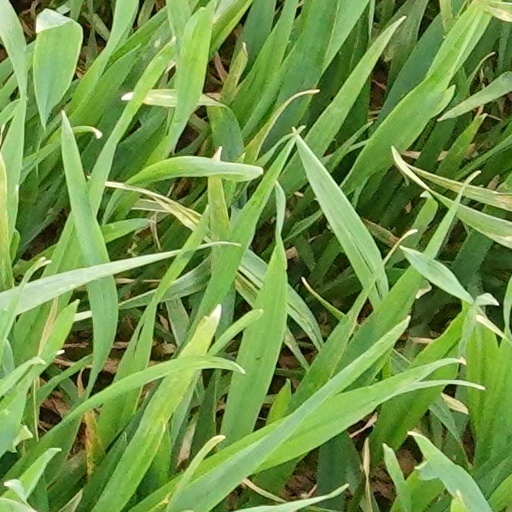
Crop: wheat